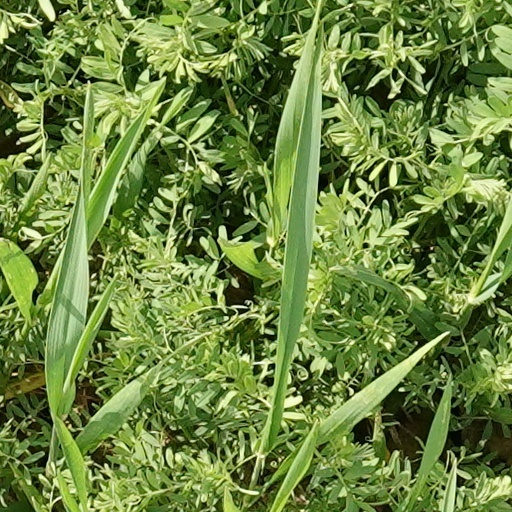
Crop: wheat